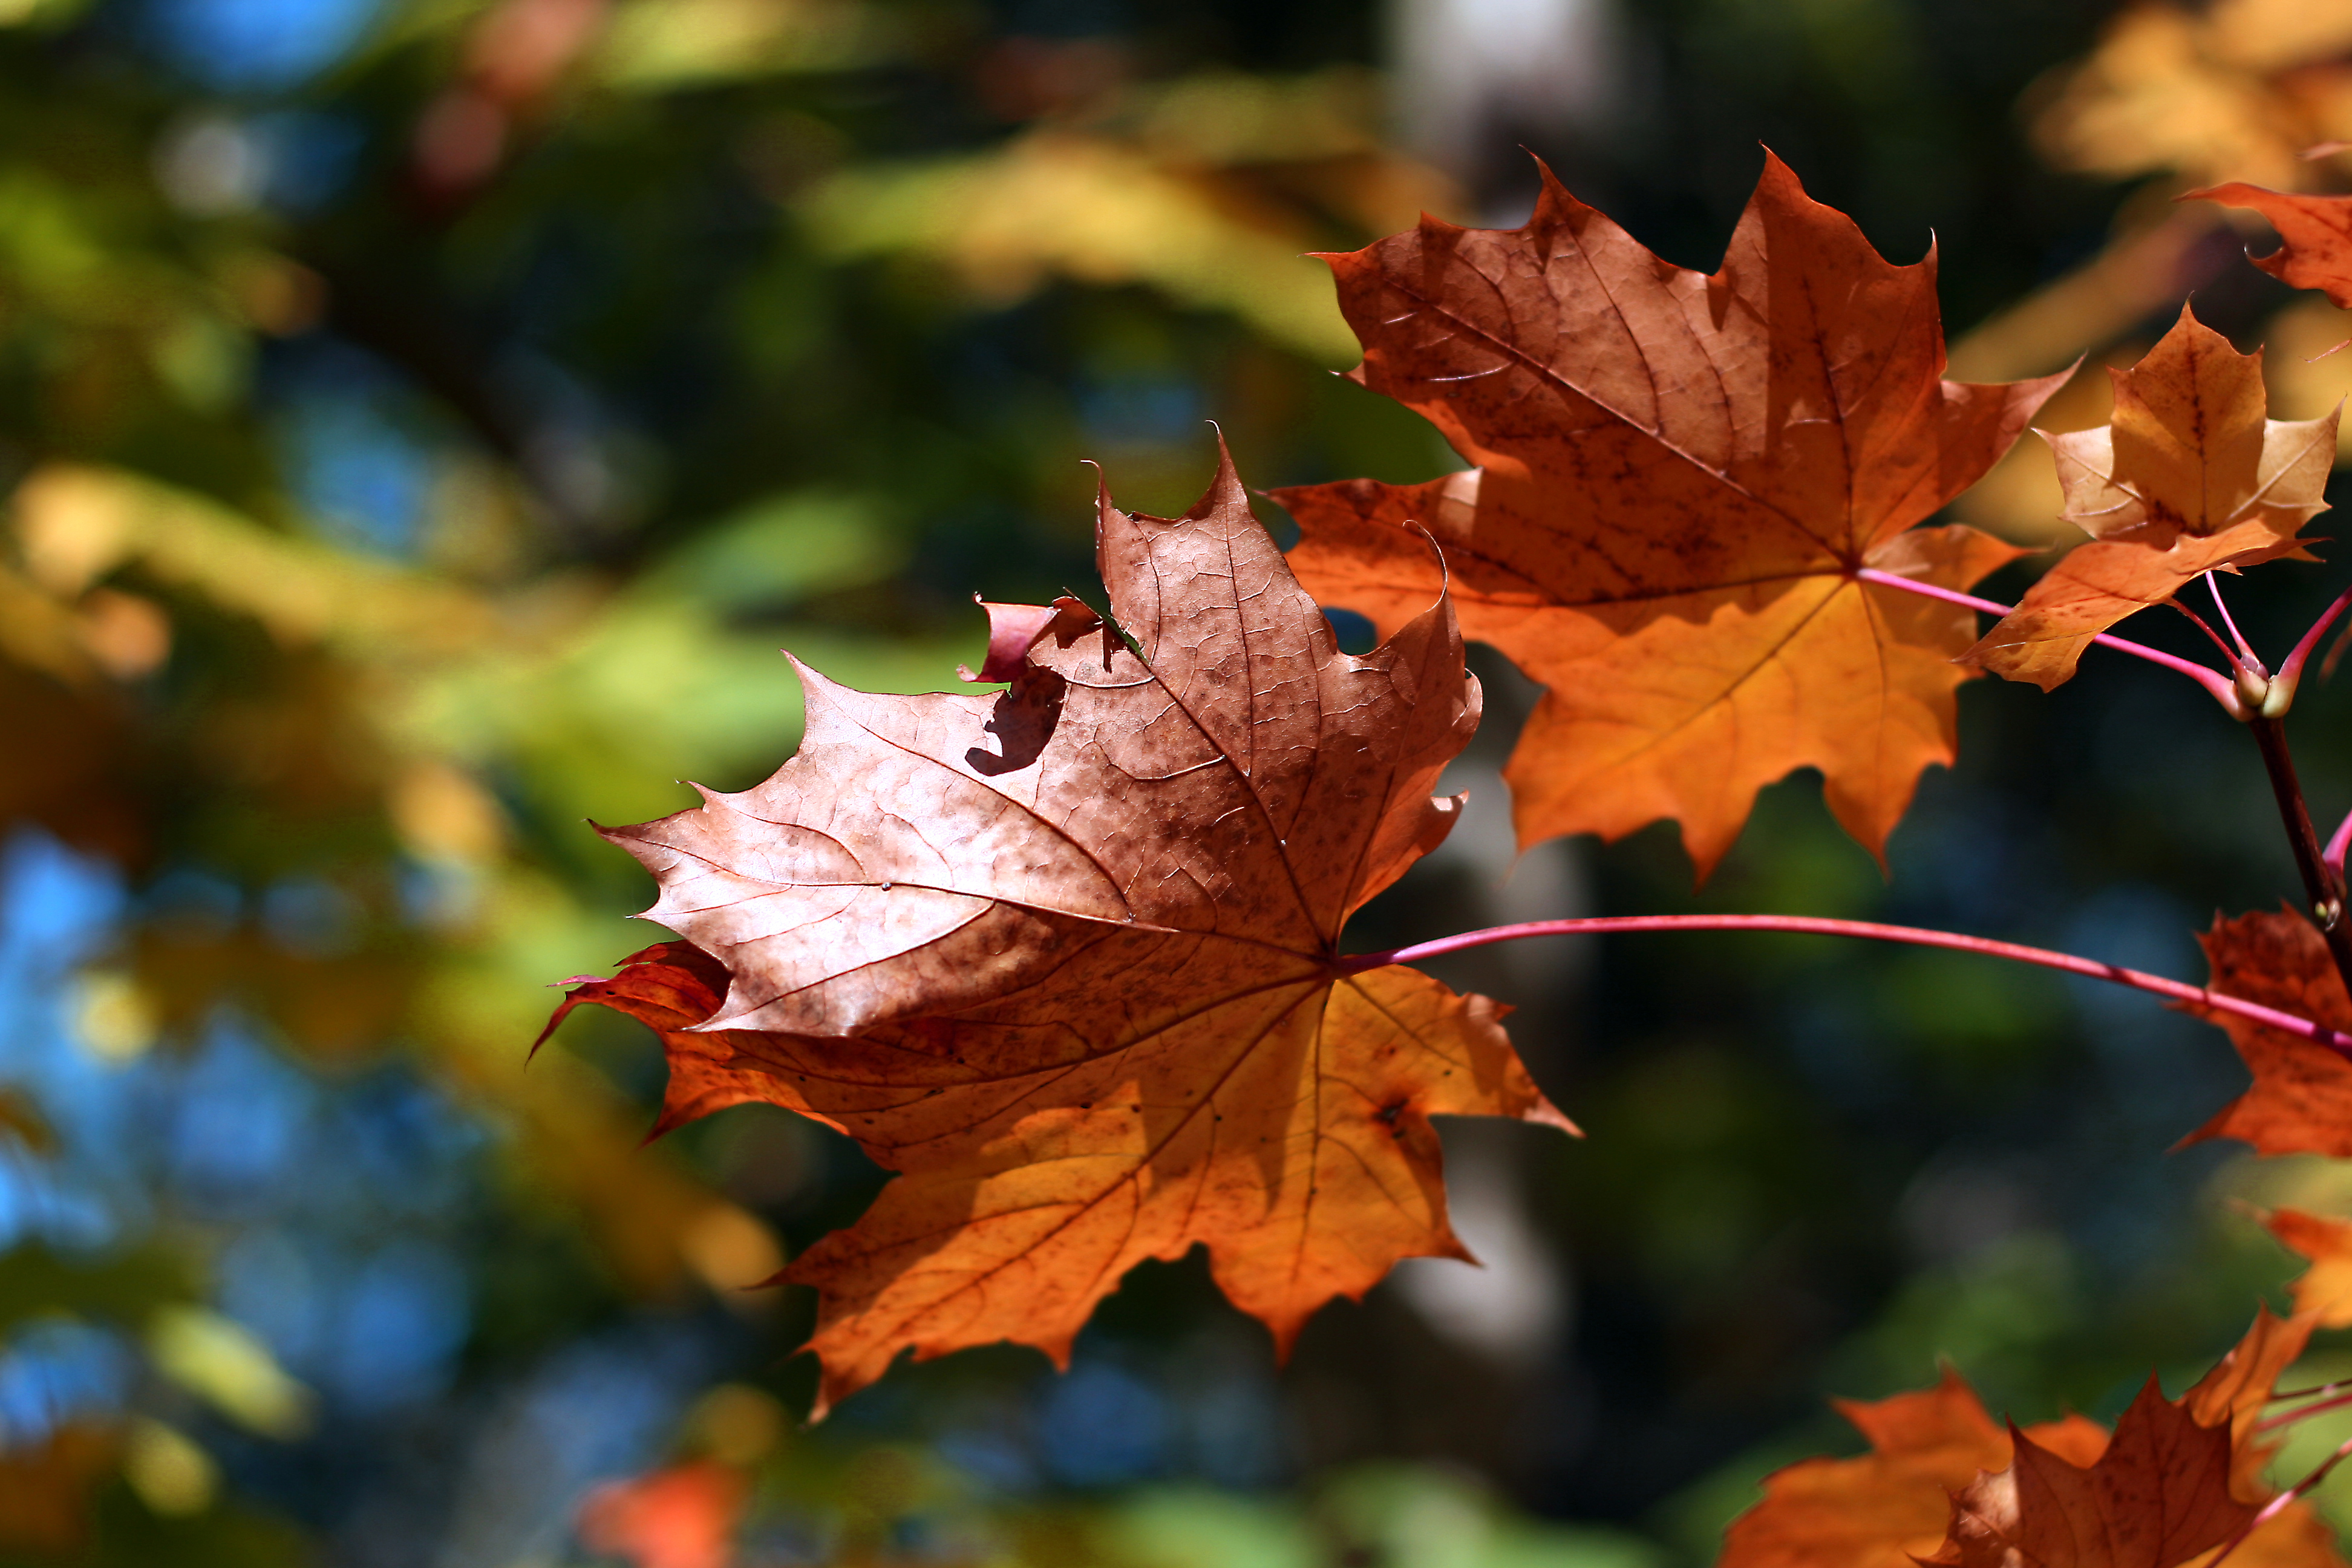
leaf, tree, maple leaf, Black maple, autumn, plant, sky, deciduous, woody plant, flowering plant, botany, plane, maple, flower, sweet gum, New Mexico maple, twig, plane tree family, photography, branch, plant stem